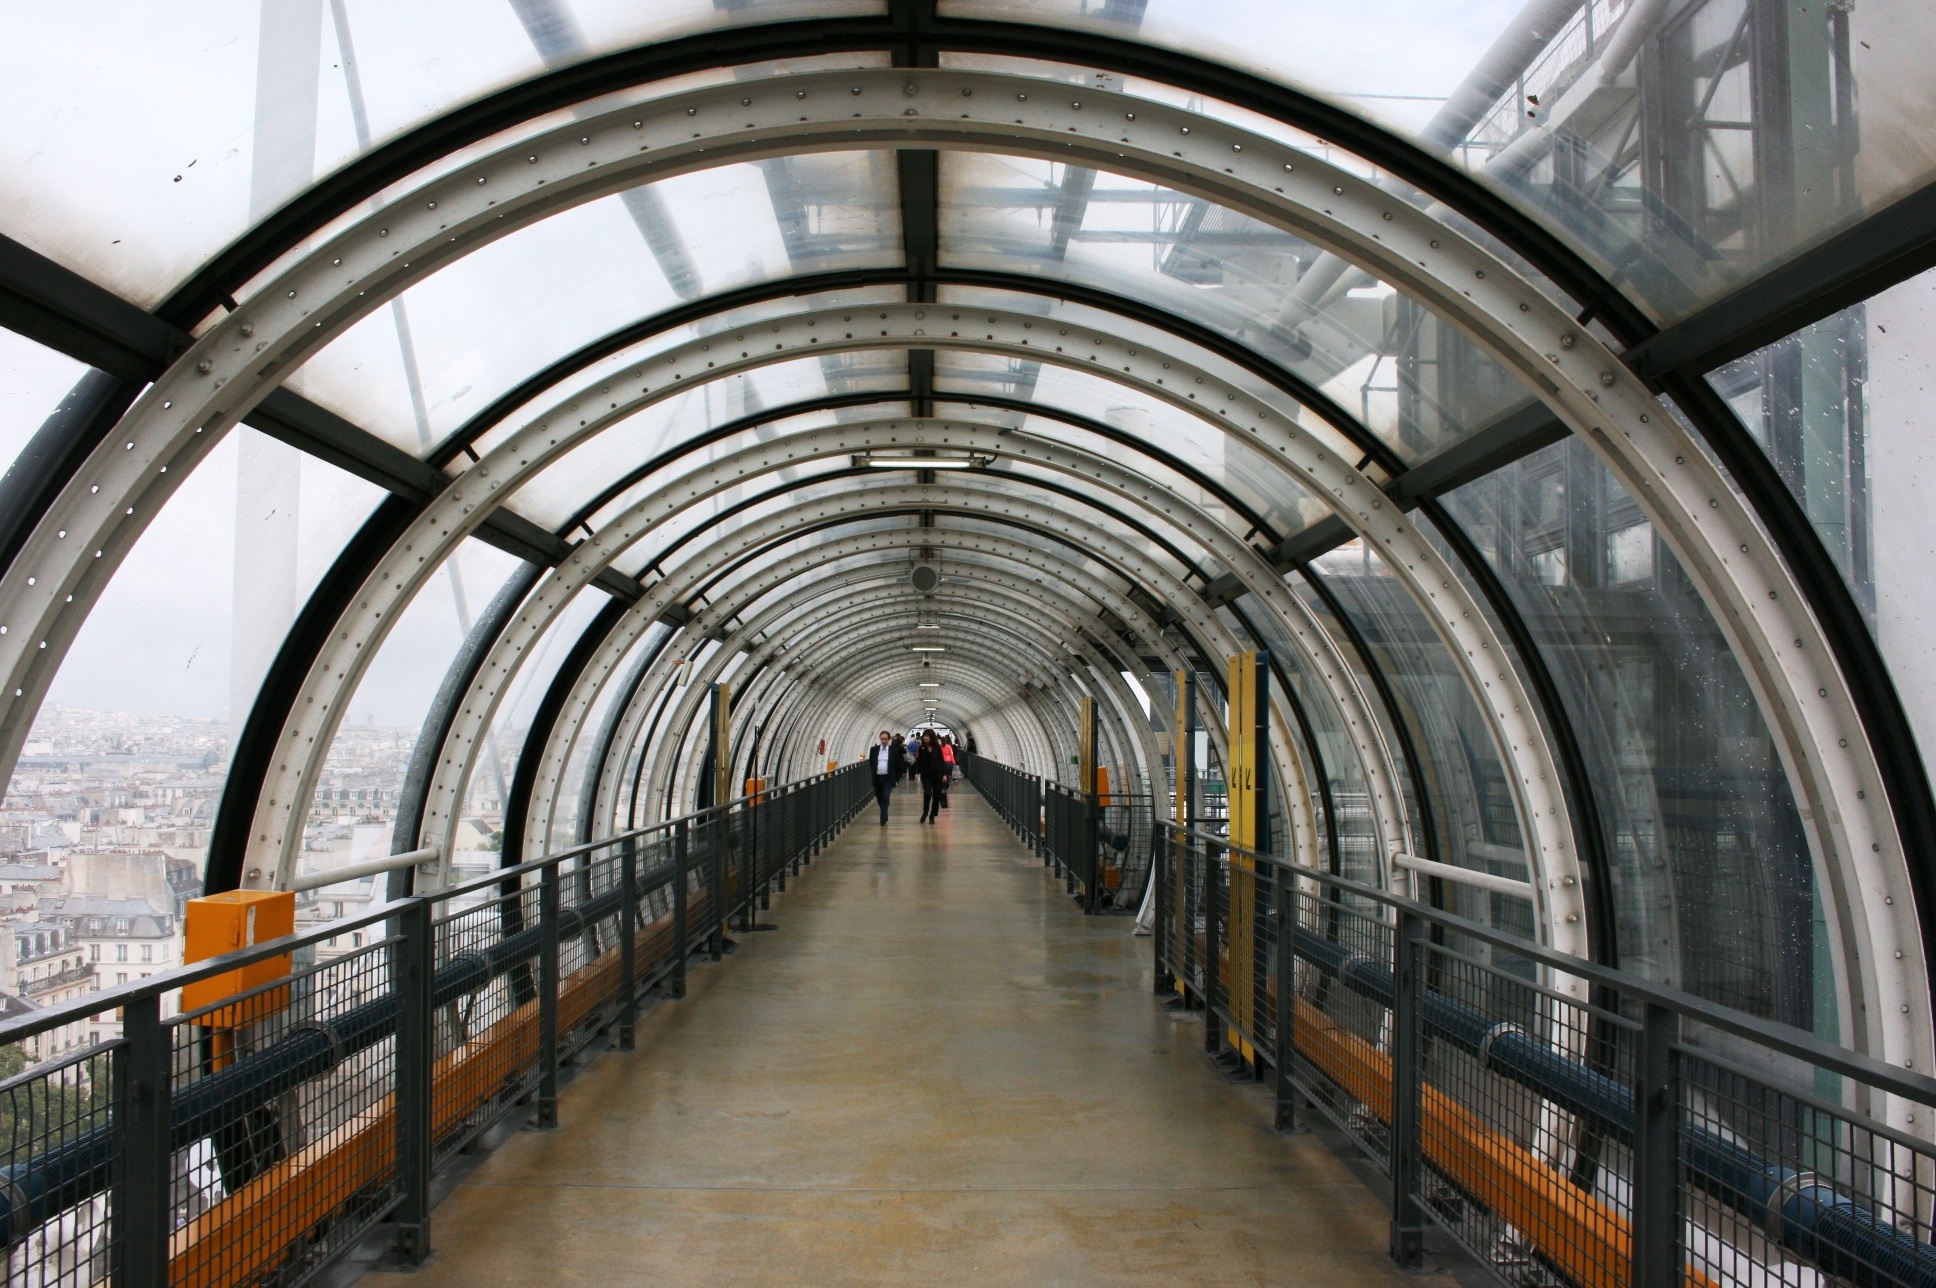
architecture, building, paris, tunnel, transport, arch, public transport, modern architecture, metro station, infrastructure, symmetry, arcade, urban area, pompidou